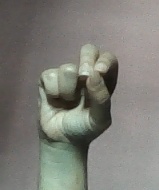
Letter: gaaf